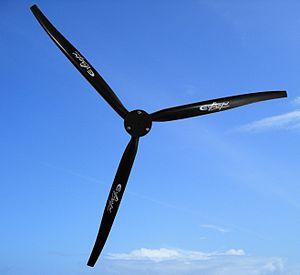
hélice aéronautique pour ULM et avions / tripale carbone à pas réglable au sol / hautes performances et très légère